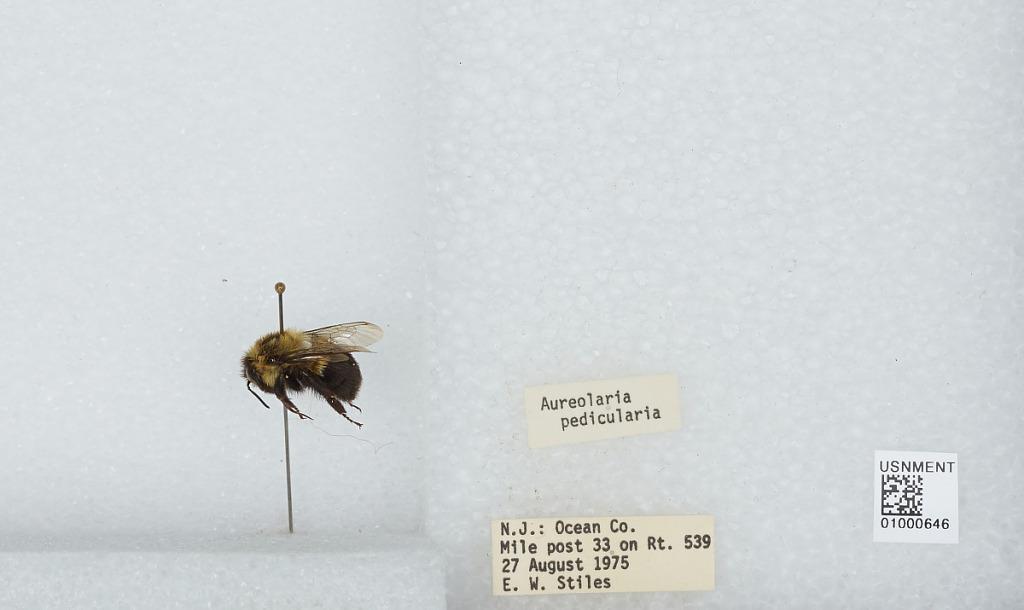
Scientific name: Bombus (Pyrobombus) impatiens Cresson
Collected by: E. Stiles
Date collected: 1975-8-27
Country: United States
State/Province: New Jersey
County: Ocean
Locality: Mile post 33 on Route 539
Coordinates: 40.0519, -74.4561